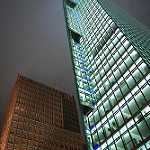
Scene: Outdoor